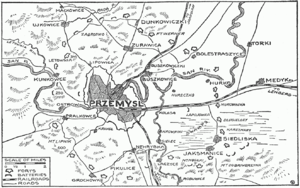
Le siège de Przemyśl a été l'un des sièges les plus importants de la Première Guerre mondiale et une défaite sévère de l'Autriche-Hongrie. Le siège a commencé le 16 septembre 1914 et a été brièvement suspendu le 11 octobre du fait d'une offensive austro-hongroise. Le siège a repris le 9 novembre 1914 jusqu'au 22 mars 1915, date à laquelle la garnison autrichienne s'est rendue. Au total, le second siège aura duré 133 jours. Un troisième autre siège aura lieu en 1915.